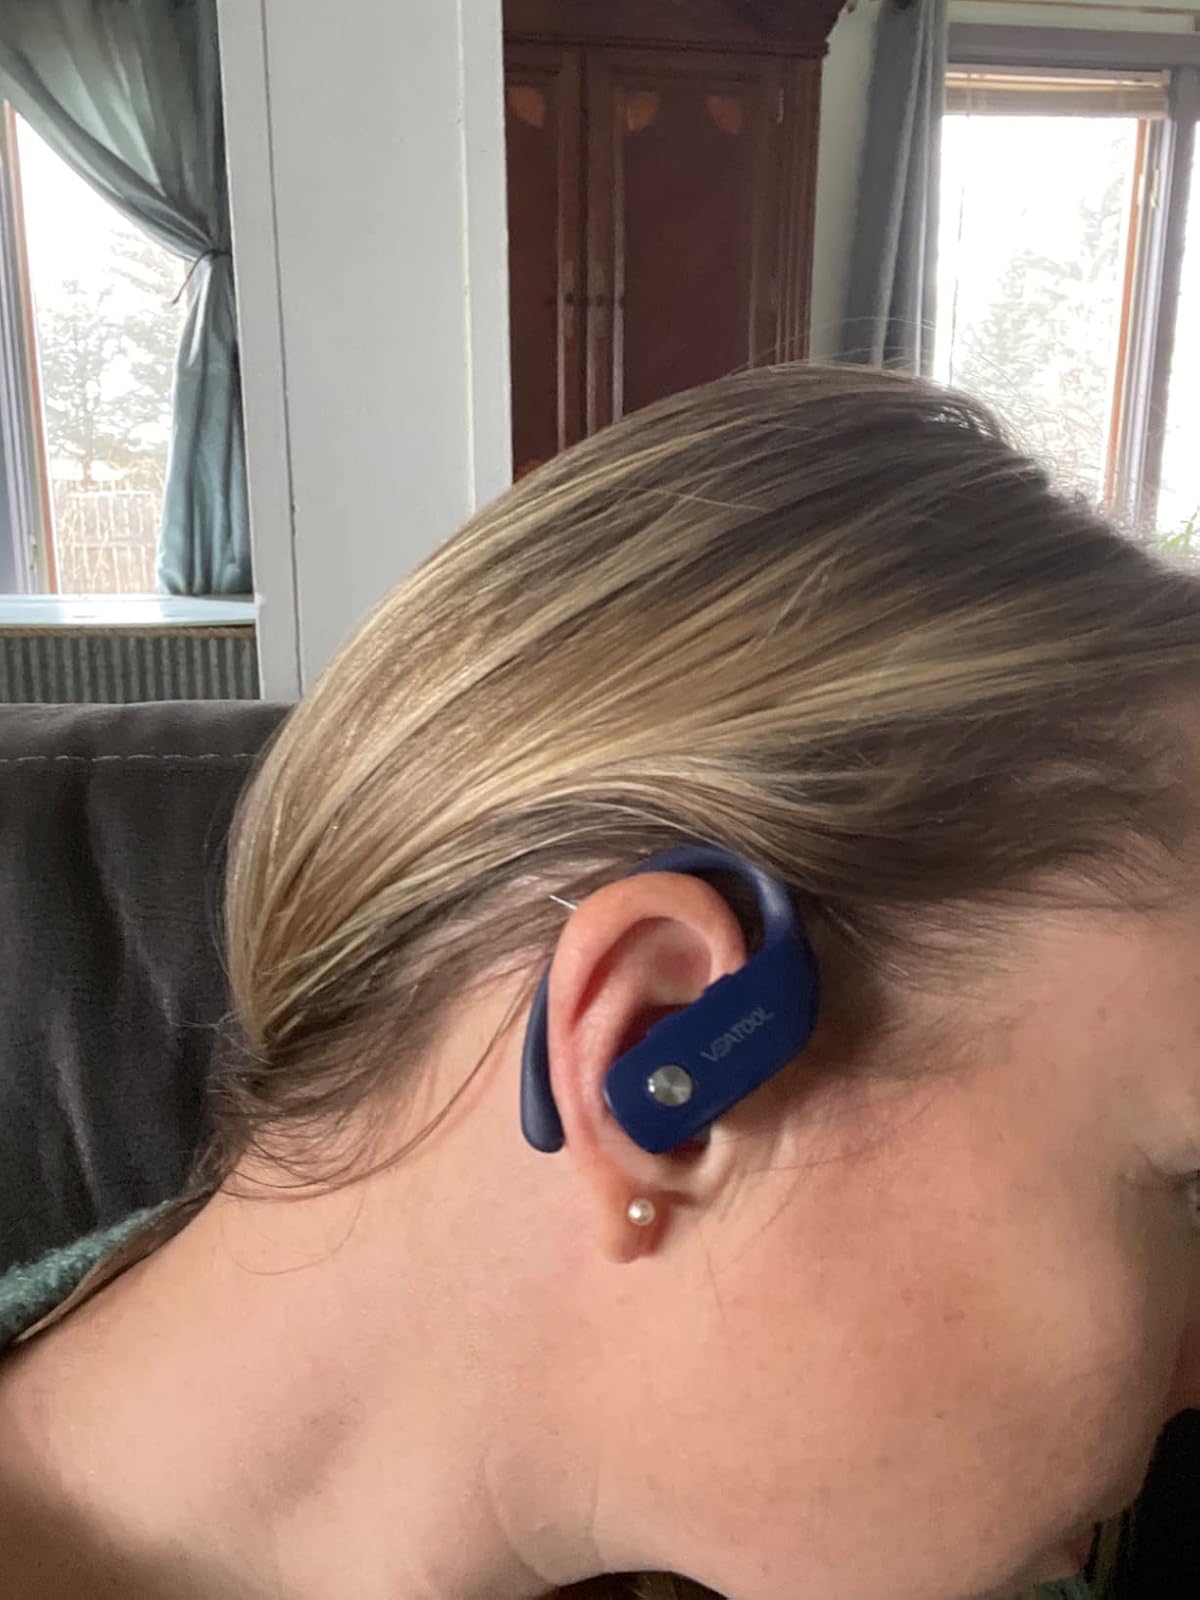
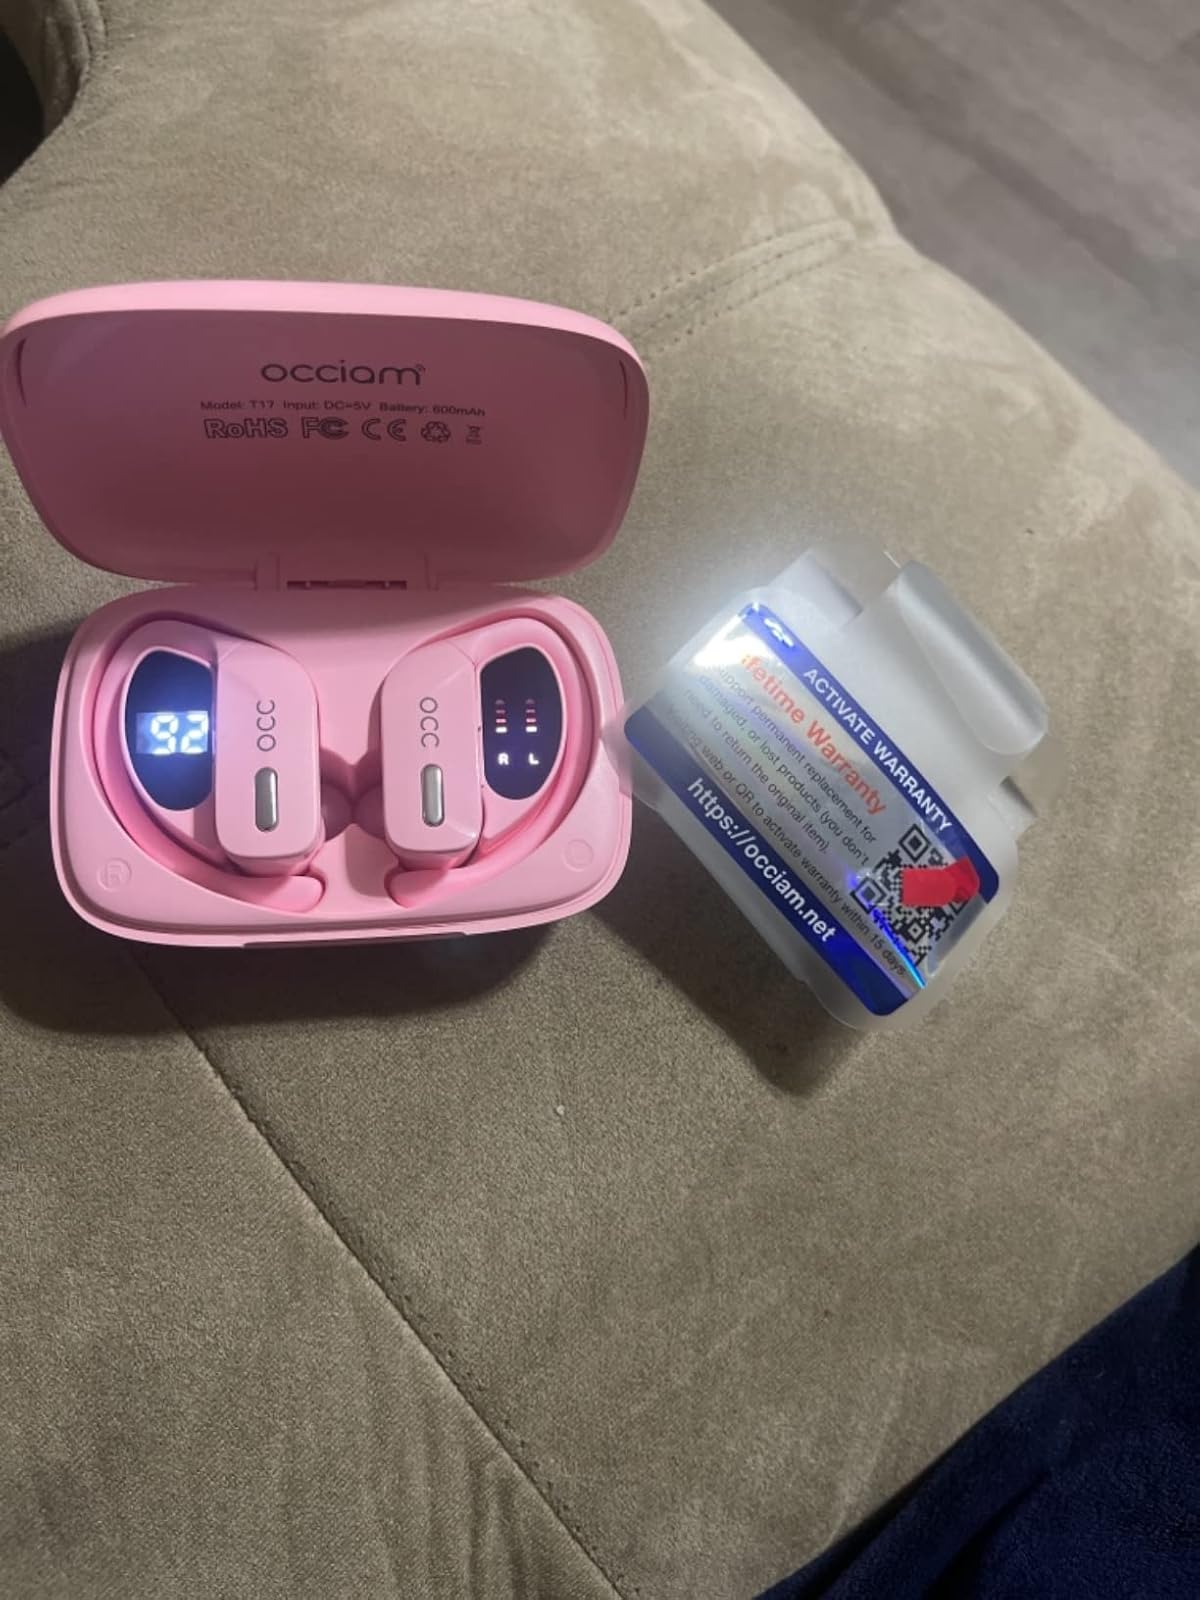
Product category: earbuds
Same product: no